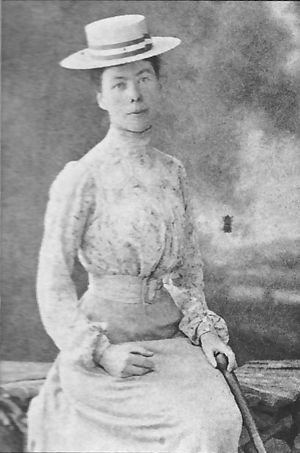
Lena Rice
"Helena ""Lena"" Bertha Grace Rice var en irsk tennisspiller. Hun er den eneste irer, der har vundet damesingletitlen i Wimbledon-mesterskaberne.